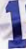
Number: 1